Antonio Barolini

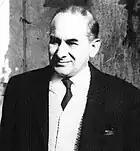
Antonio Barolini (1969)

Antonio Barolini was an Italian poet and novelist who was born in Vicenza on 29 May 1910, and died in Rome on 21 January 1971. His stories, translated into English by his wife, Helen Barolini, appeared in "The New Yorker" and then were collected and published as "Our Last Family Countess, and other Stories". He was awarded the Bagutta Prize in Milan for his book of poetry, "Elegie di Croton".